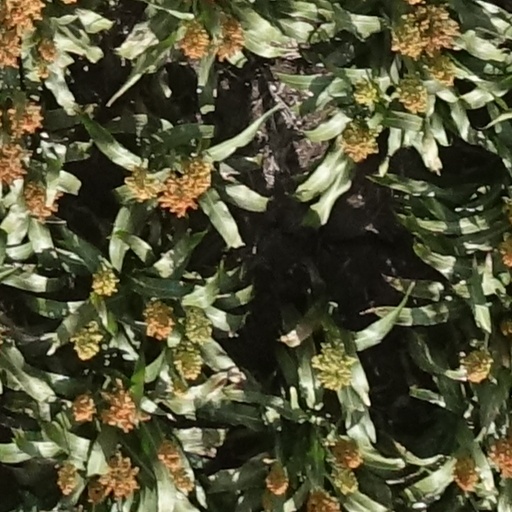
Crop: sorghum